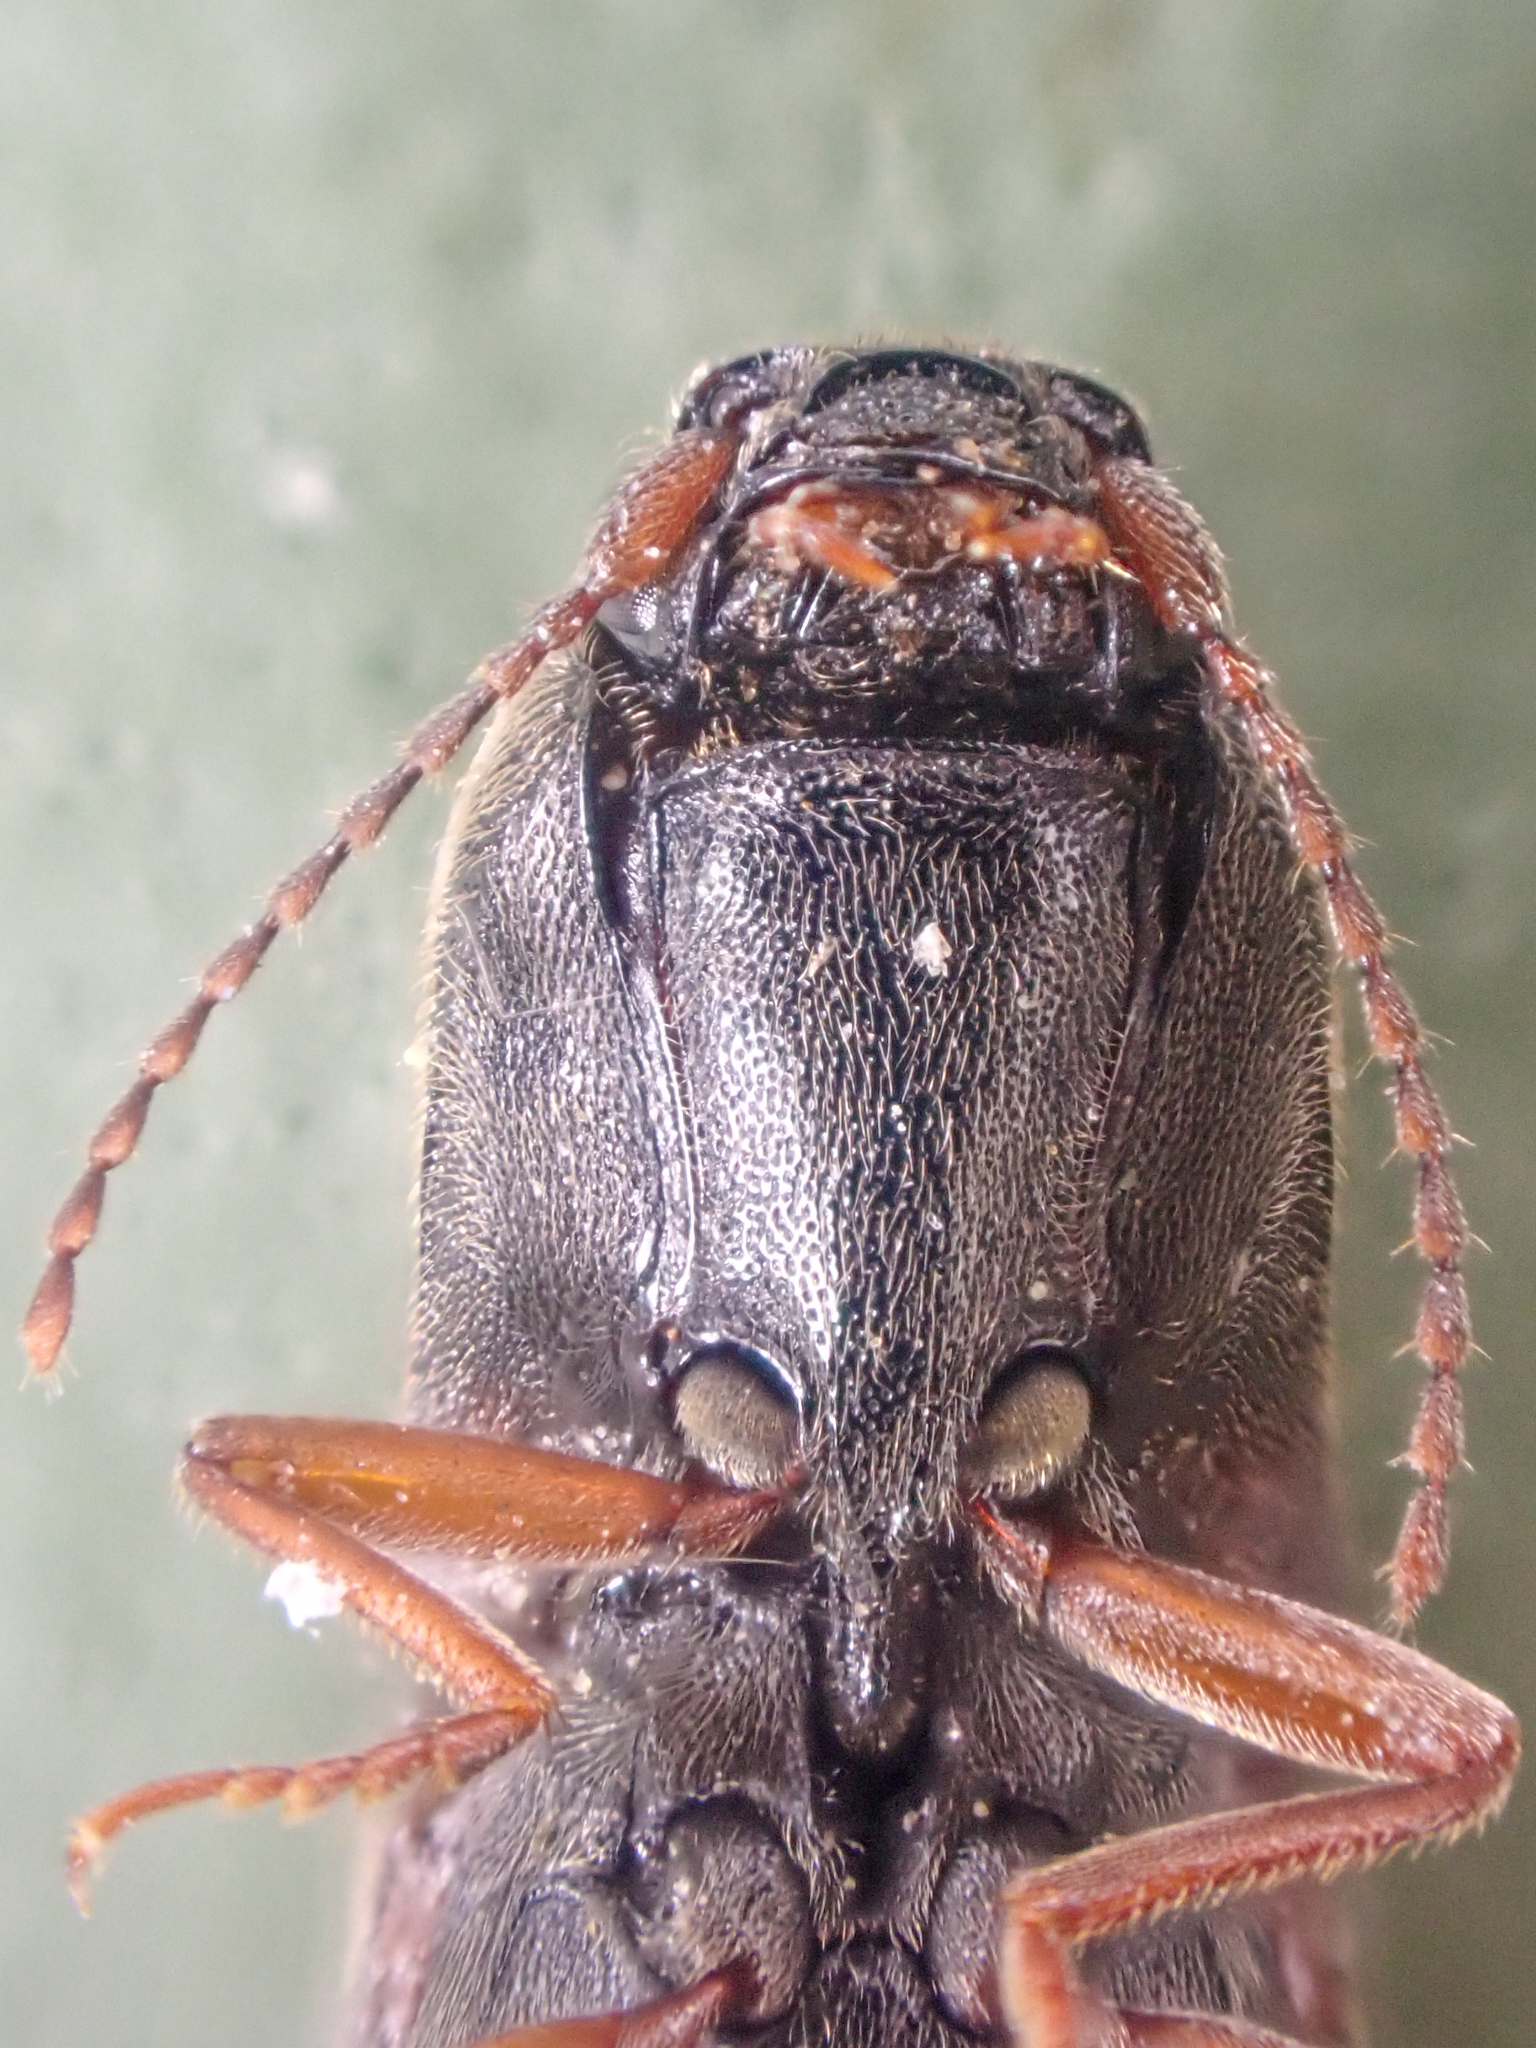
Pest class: clickbeetles_wireworms